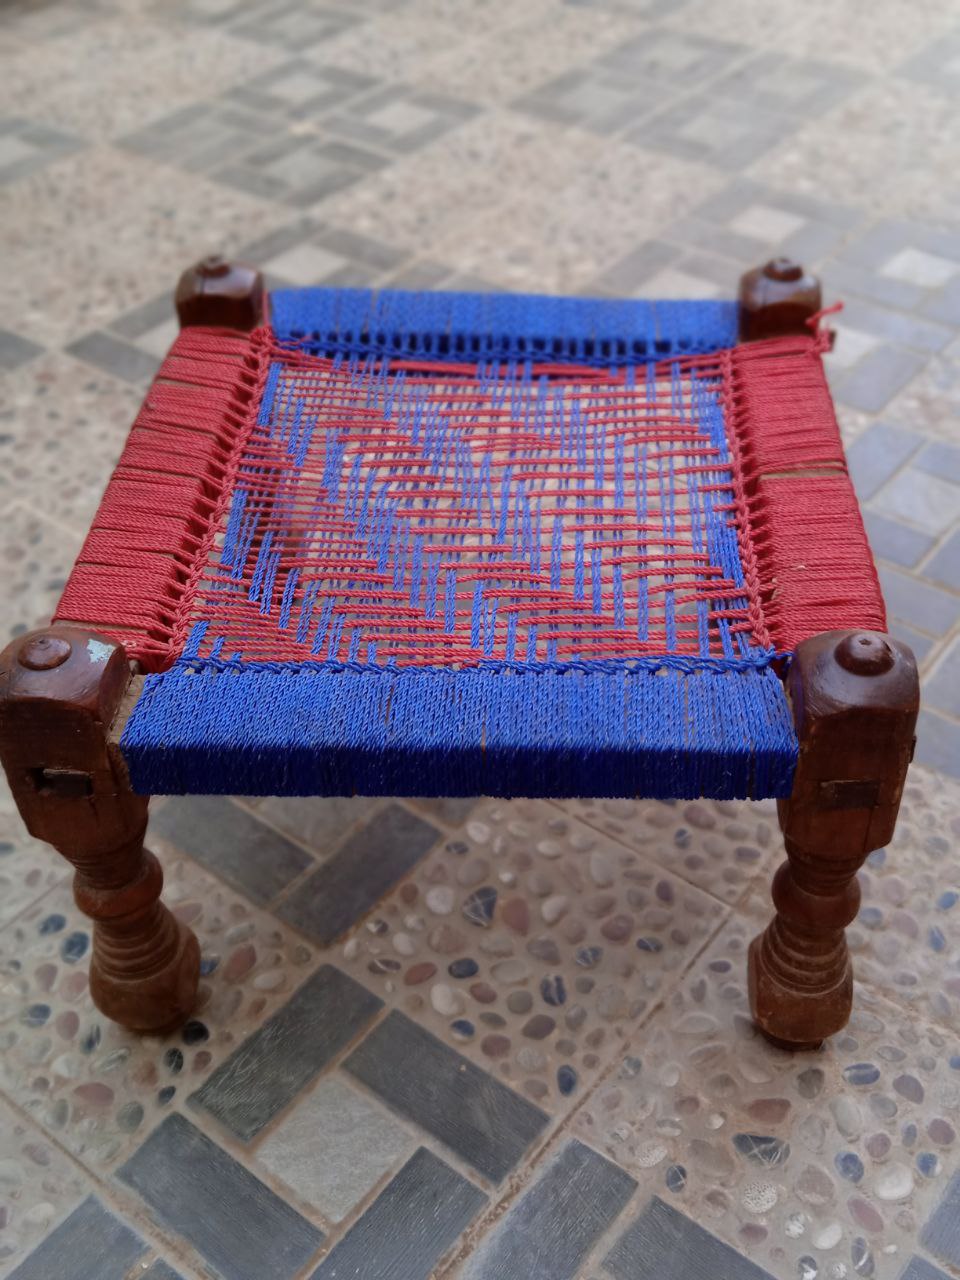
الوصف بالفصحى: مقعد مصنوع من الخشب و البلاستيك
الوصف بالعامية السودانية: بمبر منسوج بي بلاستيك
التصنيف: Local Culture & Objects